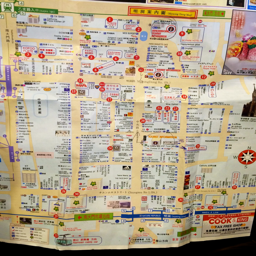
here 's a map of shopping area .